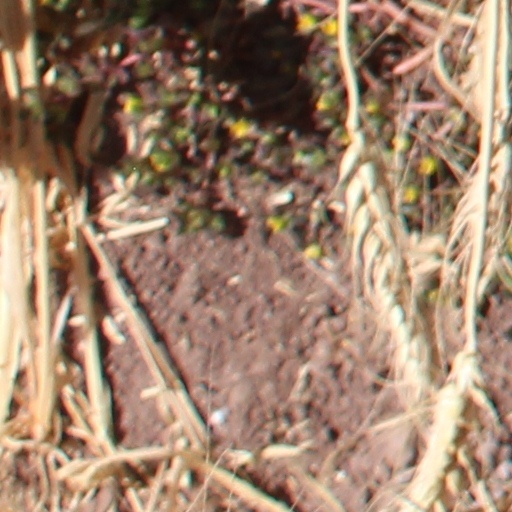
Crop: wheat